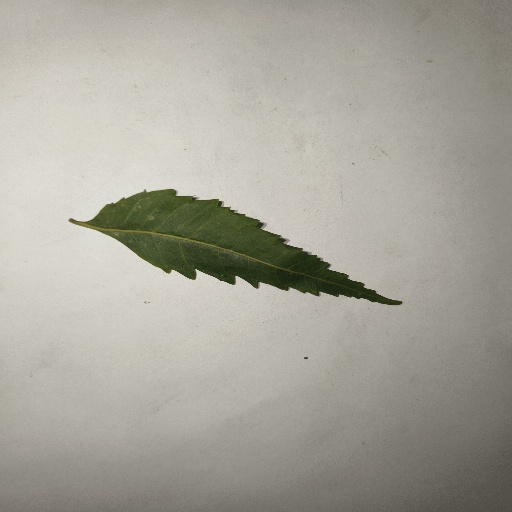
Species: Neem
Leaf condition: Healthy Leaf